Cape Flattery

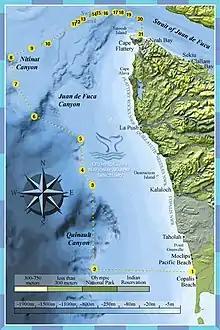
Map of the Olympic Coast National Marine Sanctuary, showing Cape Flattery at the northwestern tip of Washington state

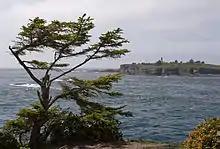
Tatoosh Island and Cape Flattery Light from Cape Flattery, with Sitka Spruce in foreground.

Cape Flattery is the northwesternmost point of the contiguous United States. It is in Clallam County, Washington on the Olympic Peninsula, where the Strait of Juan de Fuca joins the Pacific Ocean. It is also part of the Makah Reservation, and is the northern boundary of the Olympic Coast National Marine Sanctuary. Cape Flattery can be reached from a short hike, most of which is boardwalked. The westernmost point in the contiguous United States is at Cape Alava, south of Cape Flattery in Olympic National Park. However, the westernmost tip of Cape Flattery is almost exactly as far west as Cape Alava, the difference being approximately 5 seconds of longitude, about , at high tide and somewhat more at low tide.